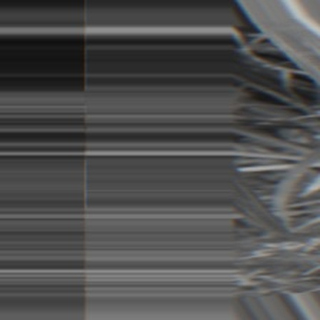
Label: sugarcane_bacterial_blight